Johann Weber (bishop)

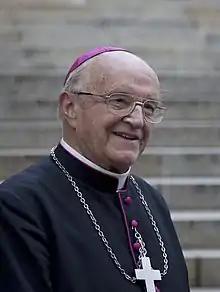
Johann Weber 2009

Weber was born in Austria and was ordained to the priesthood in 1950. He served as bishop of the Diocese of Graz-Seckau, Austria, from 1969 until 2001. Weber was also Chairman of the Episcopal Conference of Austria between 1995 and 1998.